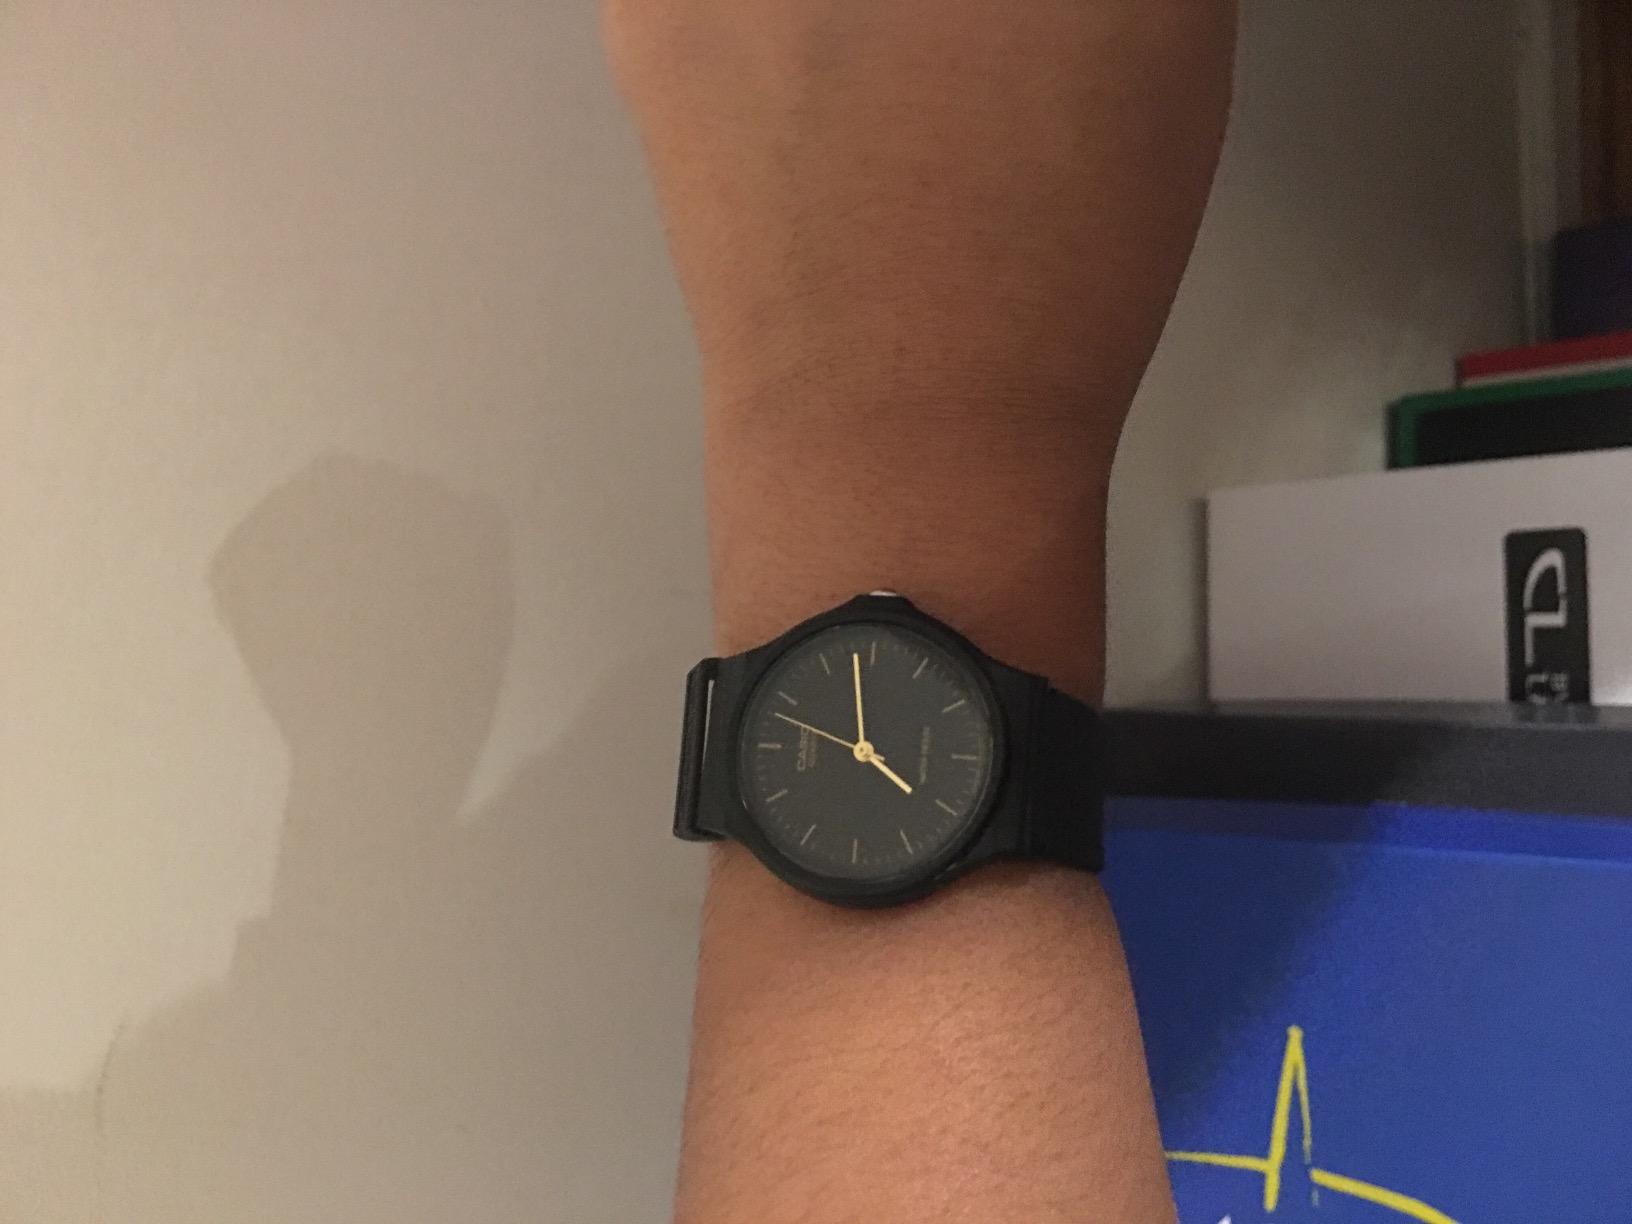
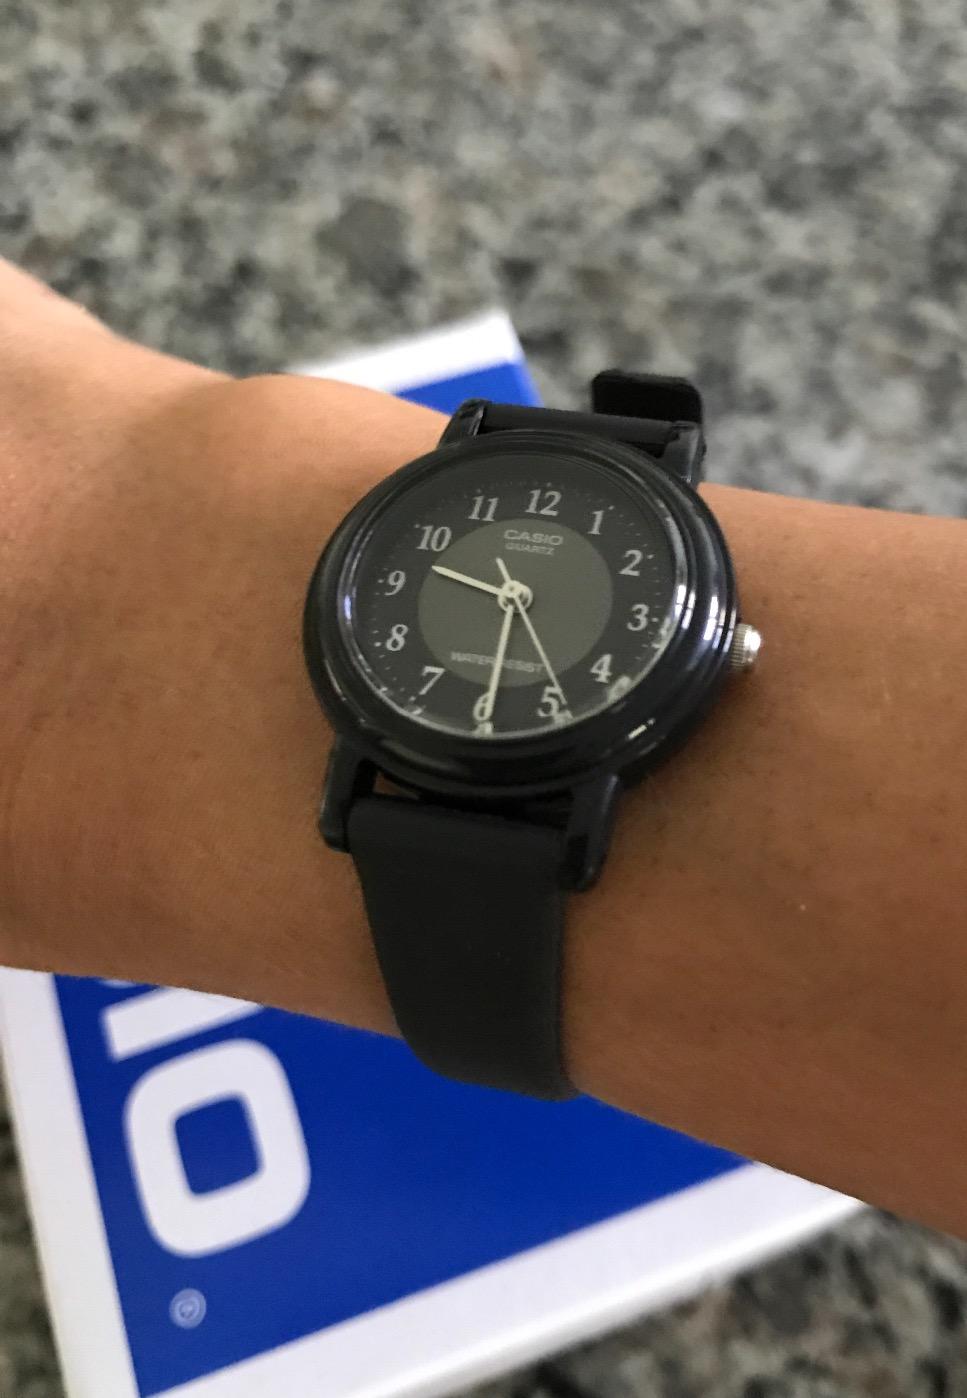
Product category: accessories_watch
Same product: no